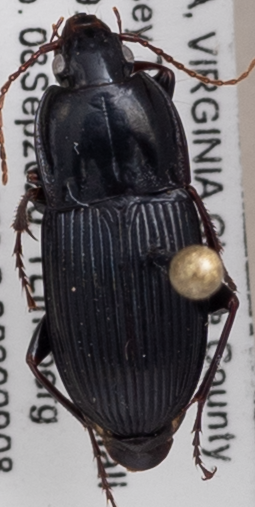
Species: Pterostichus permundus
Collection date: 2020-09-08
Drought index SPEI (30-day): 0.786
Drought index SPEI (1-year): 0.23
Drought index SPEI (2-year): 1.594